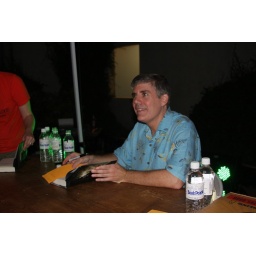
Rick Riordan signing books at Bookpeople in Austin - here he signs my daughter's book